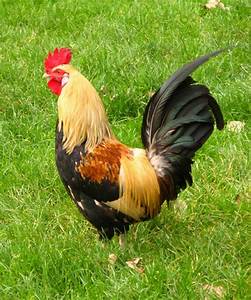
Label: chicken